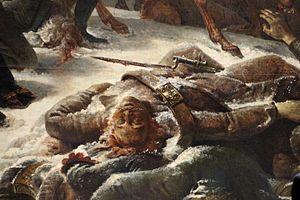
Napoléon sur le champ de bataille d'Eylau est un tableau peint par Antoine-Jean Gros en 1807-1808.